Timeline of the COVID-19 pandemic in New York City

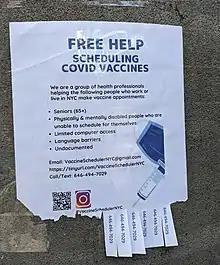
Flyer on Roosevelt Island offers help scheduling vaccine appointments for vulnerable populations, March 2021

Health experts noted that the effectiveness of contact tracing in preventing resurgence would depend on careful monitoring of hospitalizations and targeted testing of high-risk populations to screen for asymptomatic carriers. The city's COVID hospitalizations fell below 700, the lowest levels since mid-March, but more cases were reported in the age group between 21 and 30.